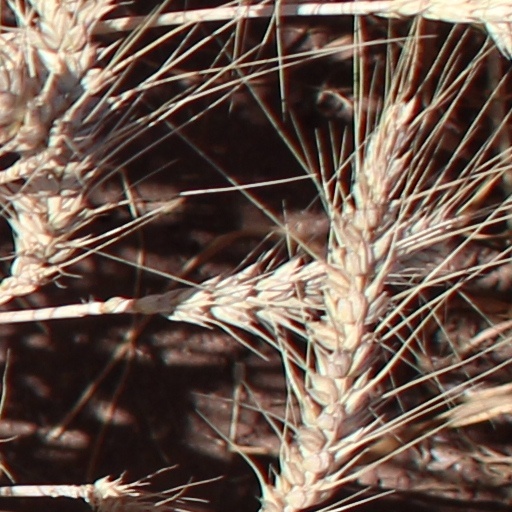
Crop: wheat